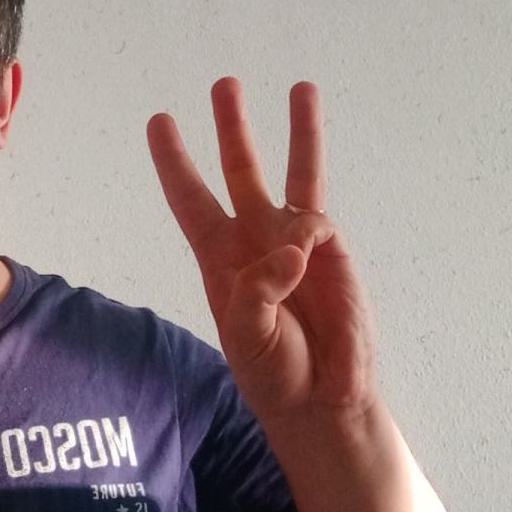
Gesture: three